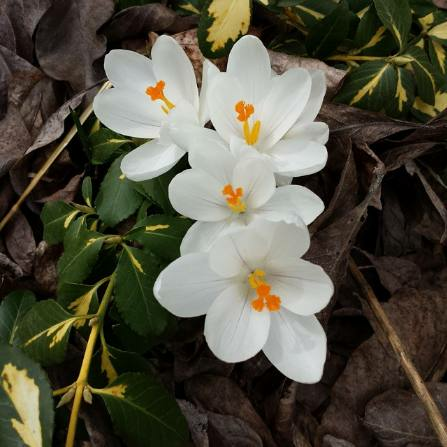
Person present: No